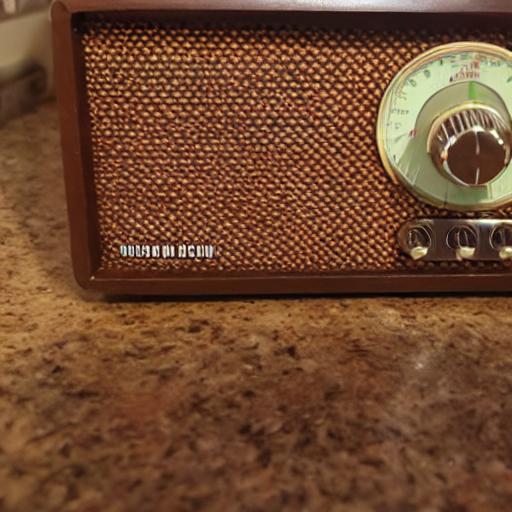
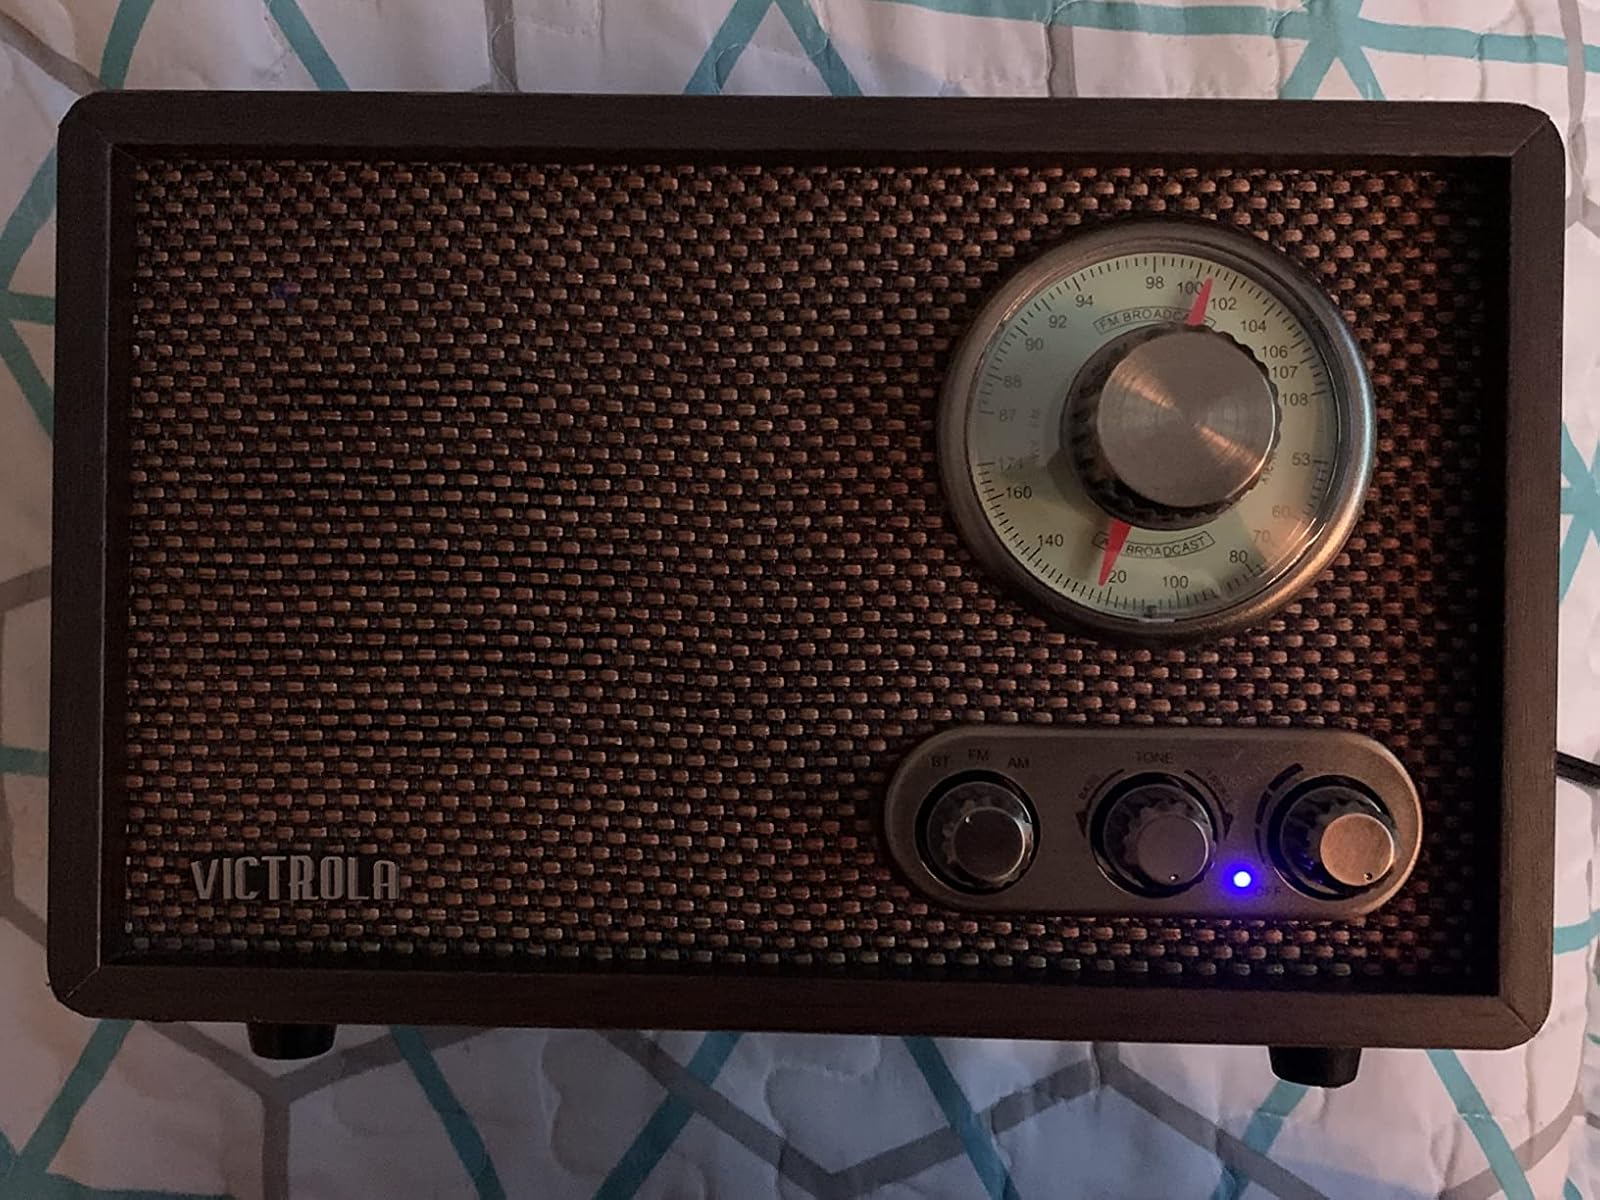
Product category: radio
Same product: no